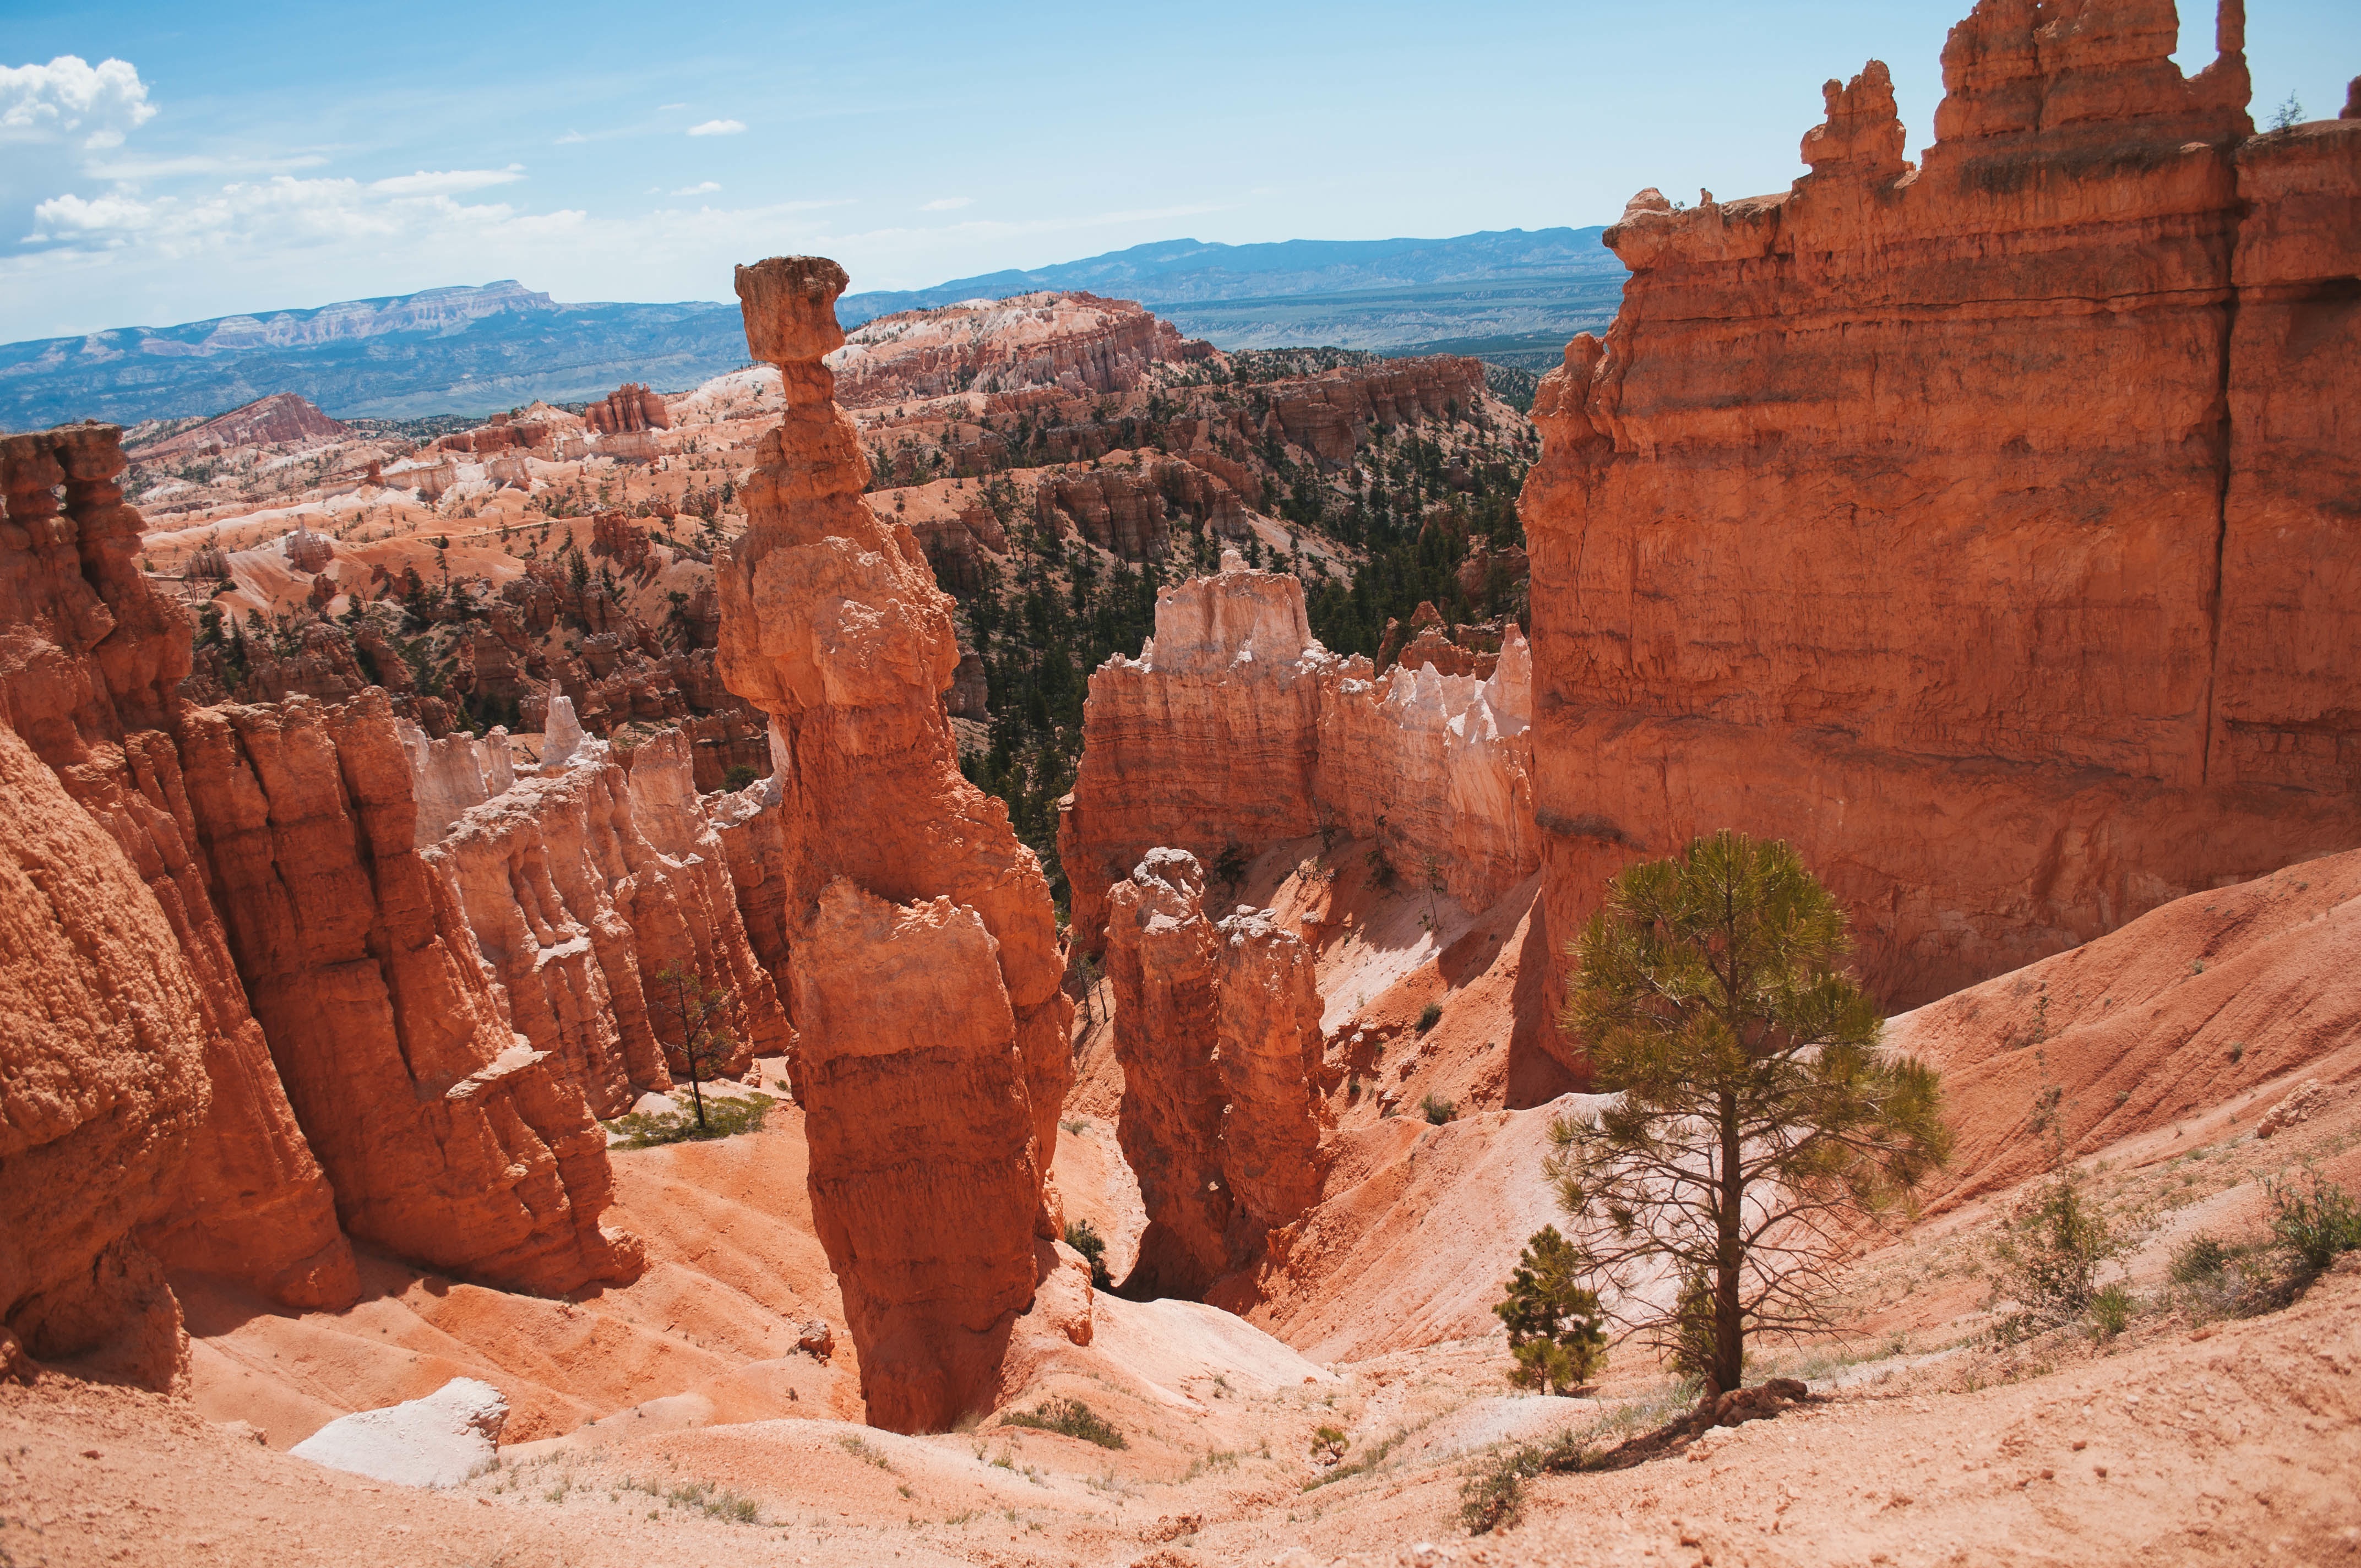
rock, valley, formation, arch, canyon, geology, badlands, wadi, butte, landform, historic site, geographical feature